Alto trombone

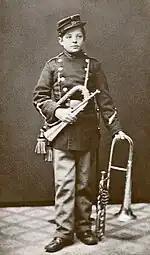
Carl Nielsen aged 14 in band uniform with bugle and valve alto trombone, Denmark, 1879.

Berlioz was influential in the 19th century in the ascension of the tenor trombone and valved brass instruments in France. By the 1840s the alto was nearly obsolete in France and England. In Italy and many other parts of Europe, valve trombones rapidly became the norm and displaced slide trombones, including the alto. Improvements in instruments and performance technique meant that tenor trombone players were increasingly able to play first trombone parts intended for alto, and the alto was regarded as an outmoded upper-register tool.